Robin Braun

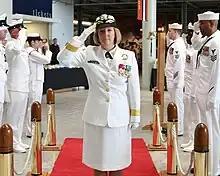
Braun salutes the sideboys during the Navy Recruiting District New Orleans change of command ceremony.

Braun's first assignment was to Training Squadron (VT) 31, Naval Air Station Corpus Christi, Texas, where she served as an instructor pilot in the T-44 aircraft. She was then assigned to Fleet Air Reconnaissance Squadron (VQ) 3, NAS Barbers Point, Hawaii, serving as a mission commander, aircraft commander, and instructor pilot in the EC-130Q aircraft and providing airborne communications to strategic forces. Subsequent squadron tours include Fleet Logistics Support Squadron (VR) 61, NAS Whidbey Island, Washington, and VR-51, NAS Glenview, Illinois.